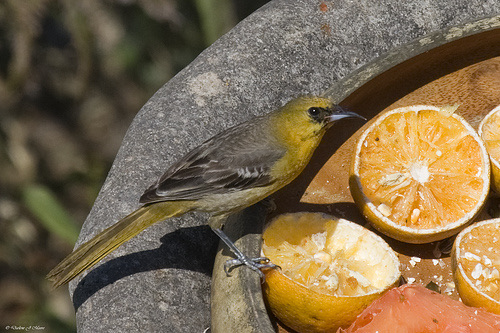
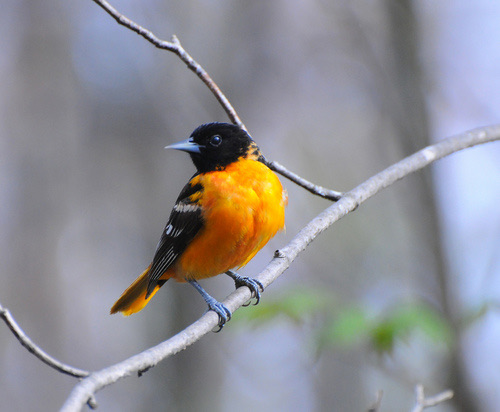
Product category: misc
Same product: yes